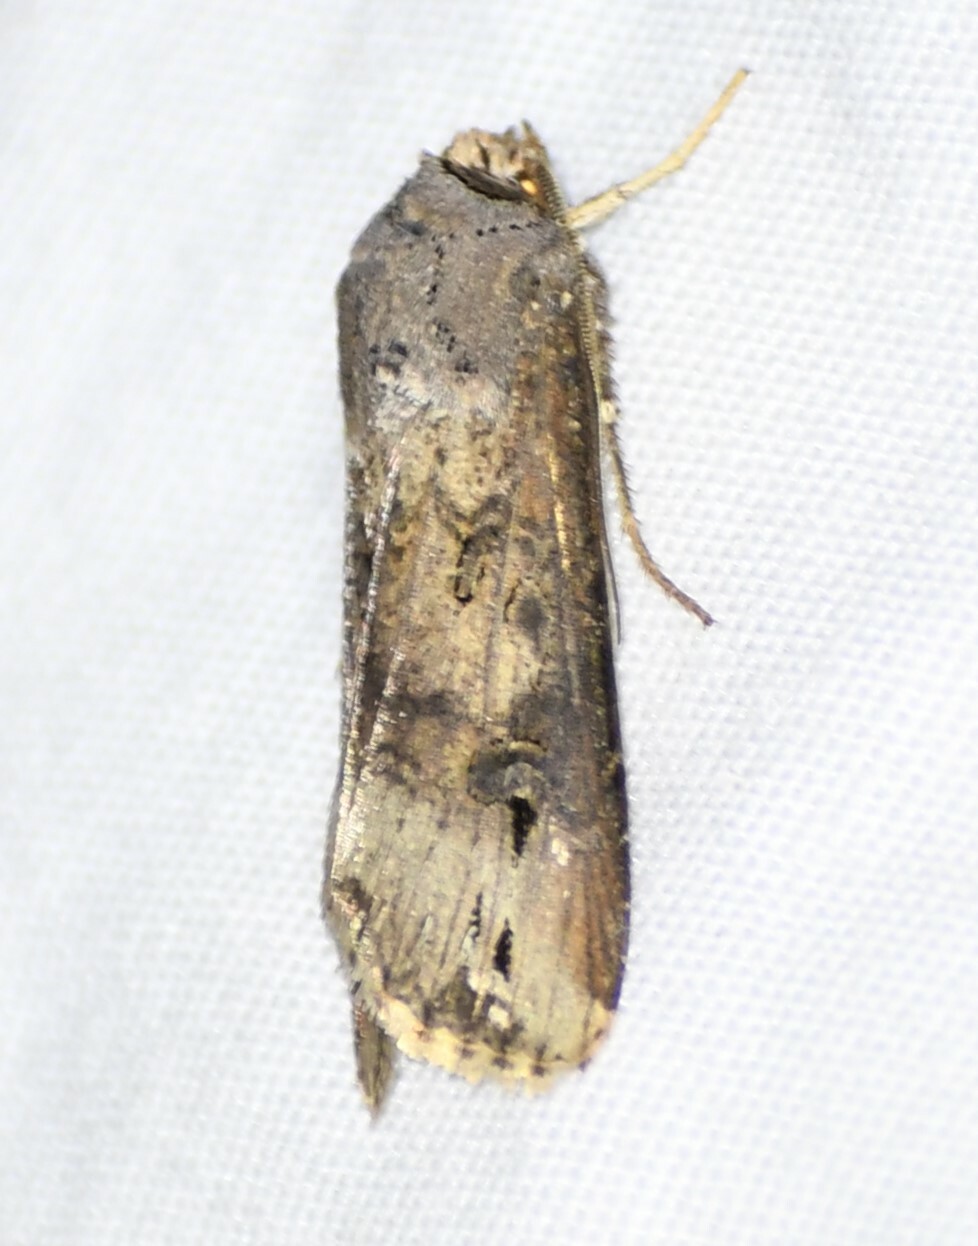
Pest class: cutworms